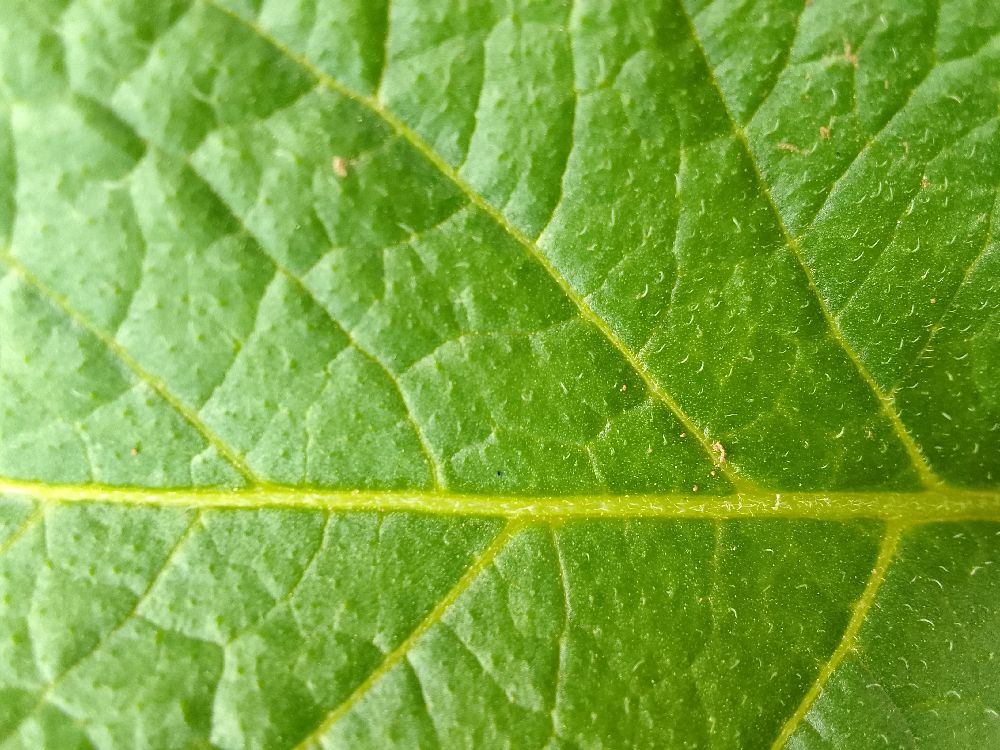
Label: Healthy